Derby Friargate railway station

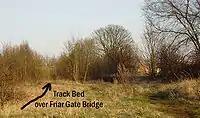
Friar Gate Station remains can be found under the trees and scrub to the right. The arrow shows the old track bed over the bridge. The houses on Friar Gate can just be seen beyond the trees.

It is possible to walk the old station site and to inspect Handyside's bridge, although the crossing has been fenced off for safety reasons. The old route of the line was towards Mickleover over a steeped bridge taking the line under Uttoxeter Old Road. The main line and sidings are now an industrial estate.